Mateusz Szałek

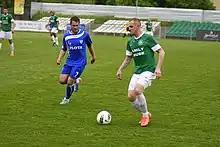
Mateusz Szałek (left)

Mateusz Szałek (born 16 October 1991) is a Polish former professional footballer who played as a midfielder.